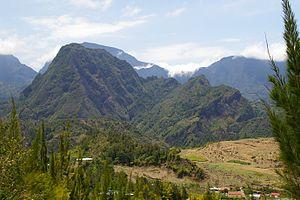
Le piton d'Enchaing à Salazie, sur l'île de La Réunion.
Le piton d'Anchaing, d'Enchaing ou d'Anchain est un sommet montagneux de l'île de La Réunion, département d'outre-mer français dans le sud-ouest de l'océan Indien. Culminant à 1 356 mètres d'altitude, il surplombe le centre du cirque naturel de Salazie, où il aurait glissé après s'être détaché du Gros Morne. Il doit son nom à l'esclave marron légendaire appelé Anchaing, qui l'aurait choisi pour refuge dans sa fuite.
Anchaing est un esclave marron légendaire de l'île de La Réunion. Il existe plusieurs versions de sa légende.